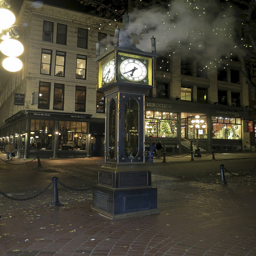
A clock tower is on a city corner at night.
A steamy clock tower on a street at night.
Clock on a city street corner at night.
A large clock tower wiht smoke pouring out of it's top.
a clock lit up and set in a town square.